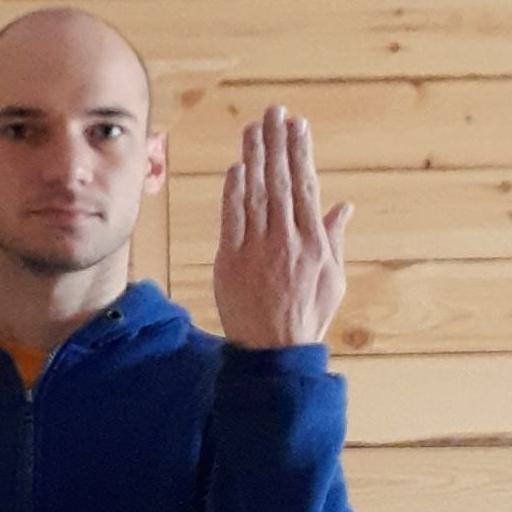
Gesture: stop_inverted